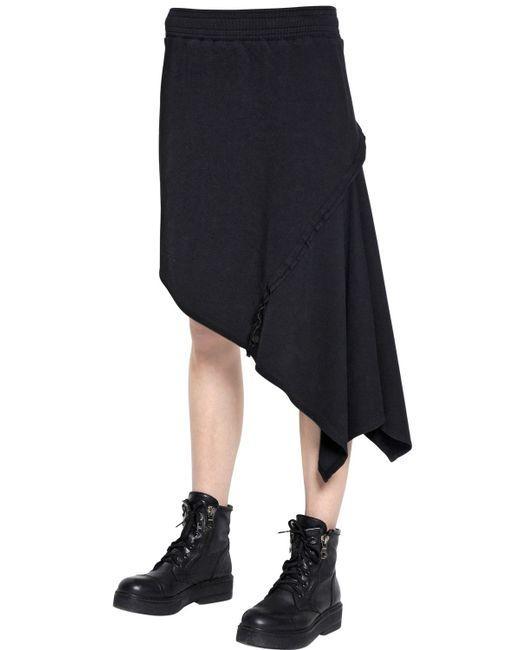
Frauen schwarzes Kleid schlicht lang lässig